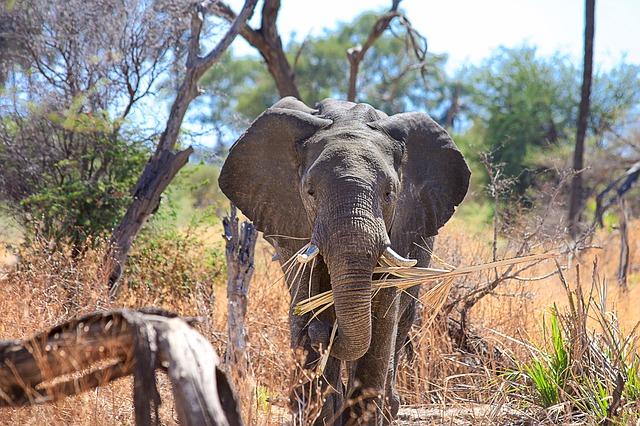
Label: elefante